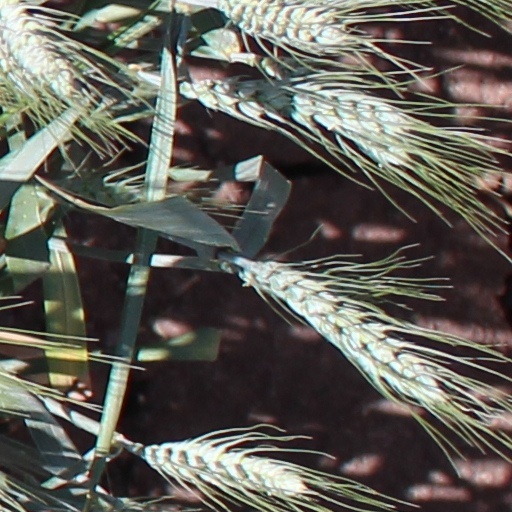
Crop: wheat